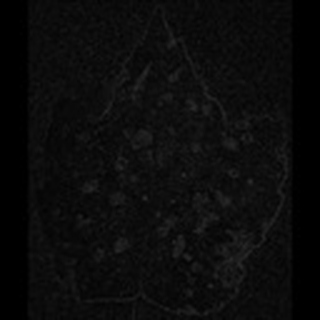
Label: cotton_target_spot